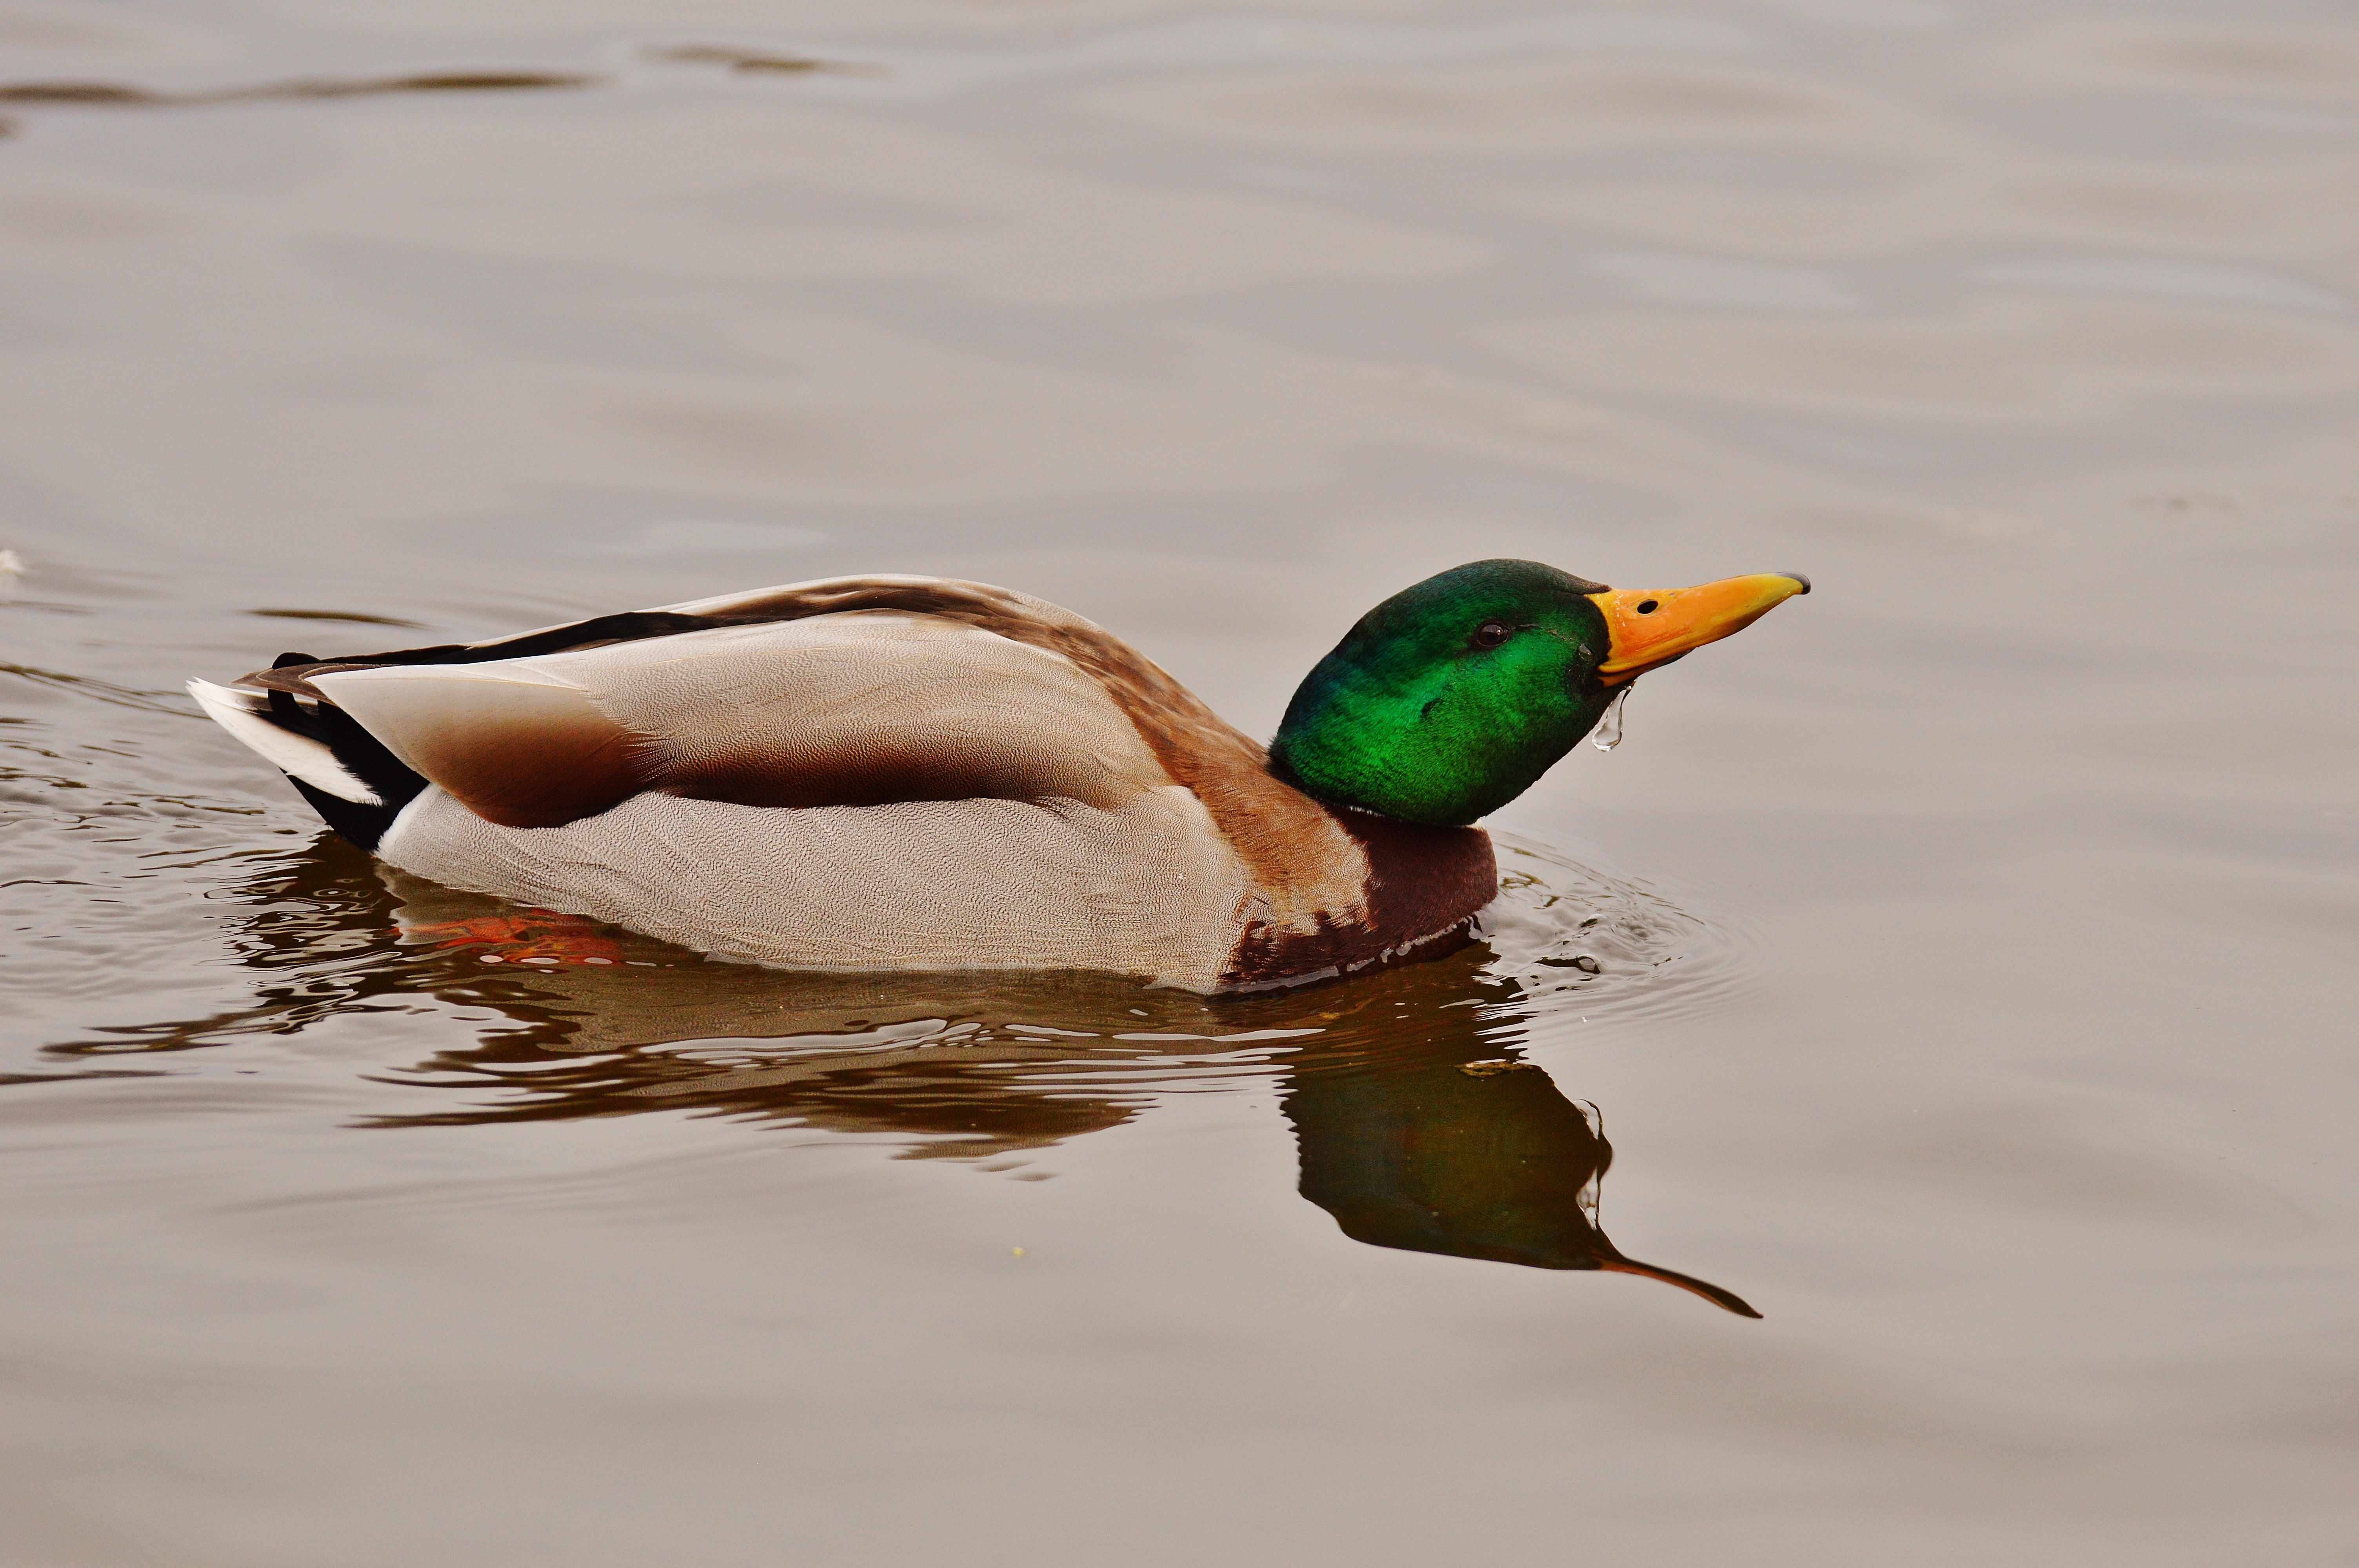
water, bird, wing, animal, wildlife, beak, feather, fauna, plumage, poultry, birds, duck, vertebrate, beautiful, bill, waterfowl, water bird, animal world, wildlife photography, mallard, canard, ducks geese and swans, seaduck